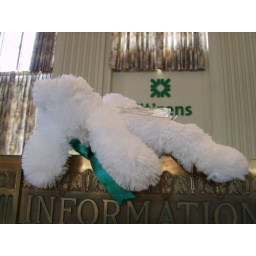
A card-holder dog making like Snoopy above a teller's window